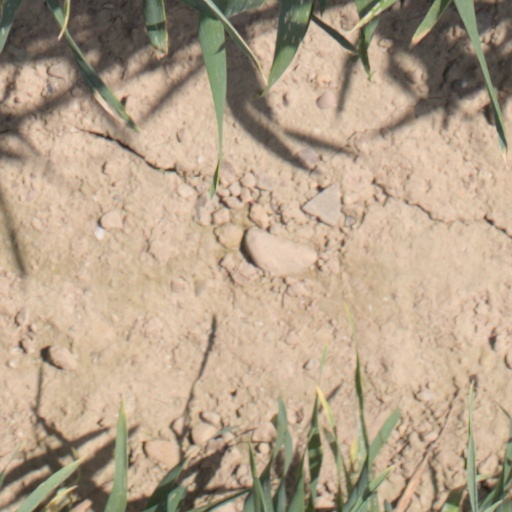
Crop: wheat